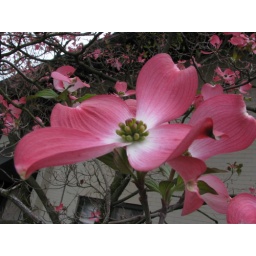
one of the flower in the tree of the previous photo